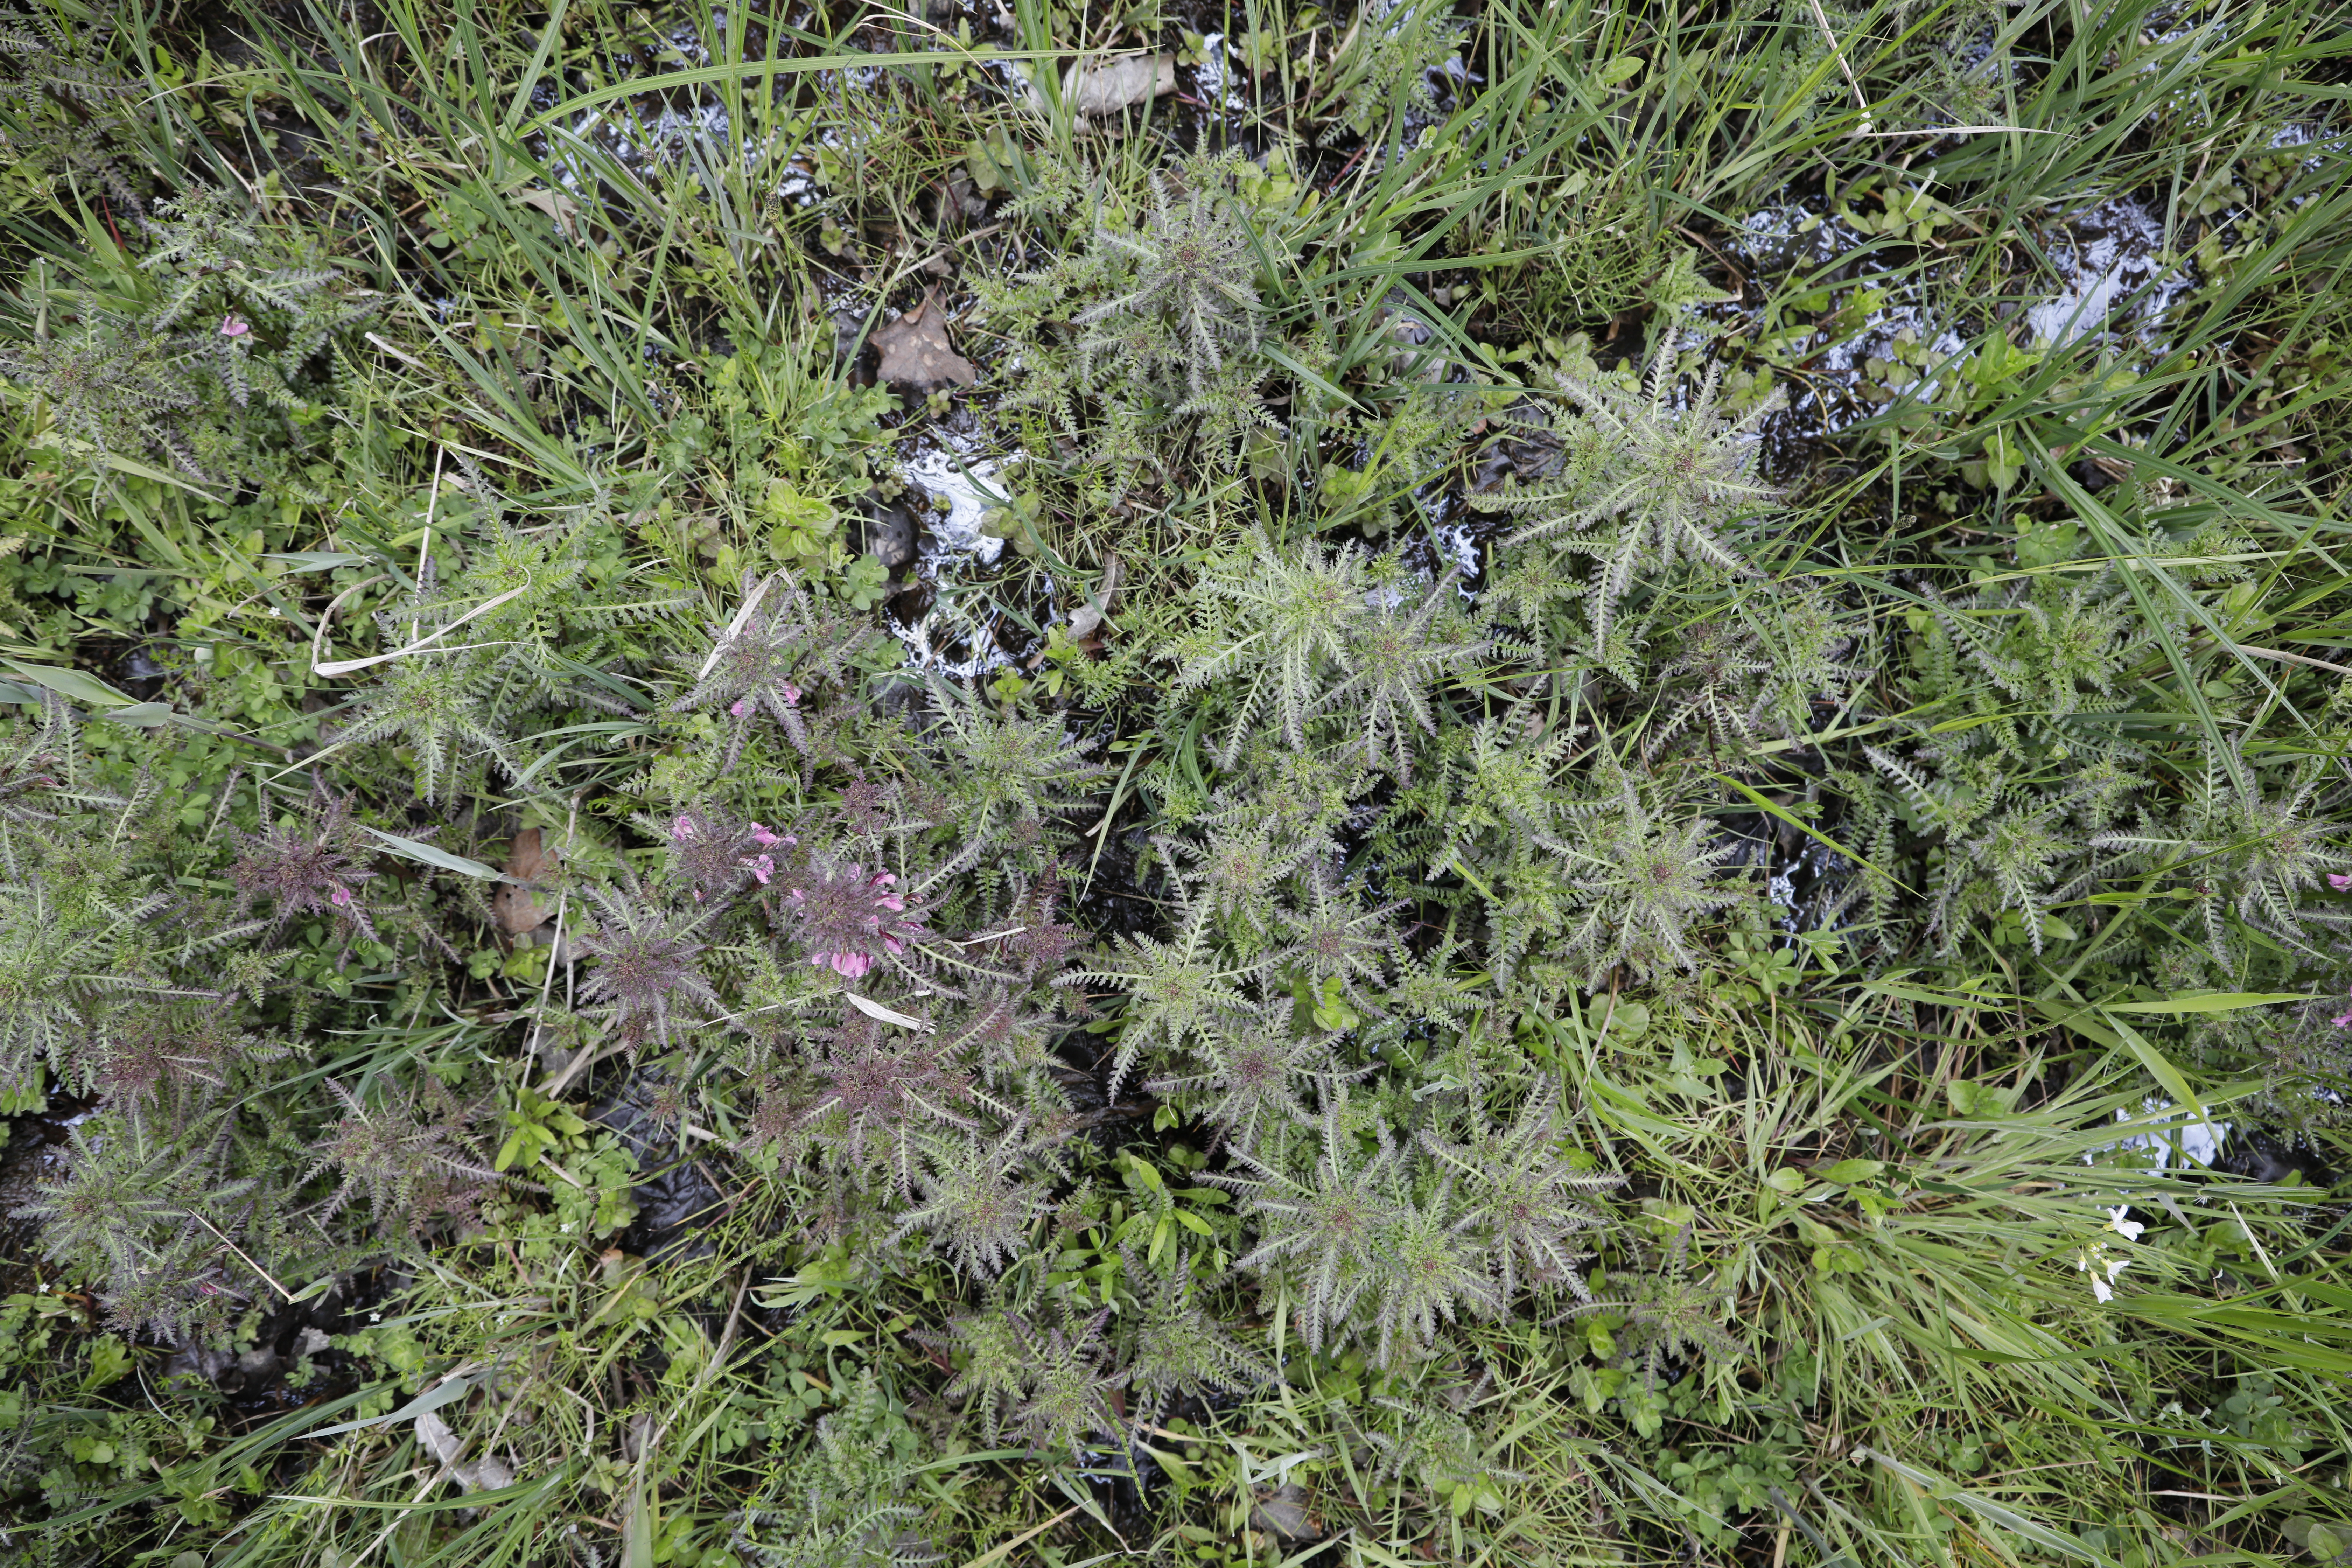
Plant species: Pedicularis palustris, Cardamine pratensis